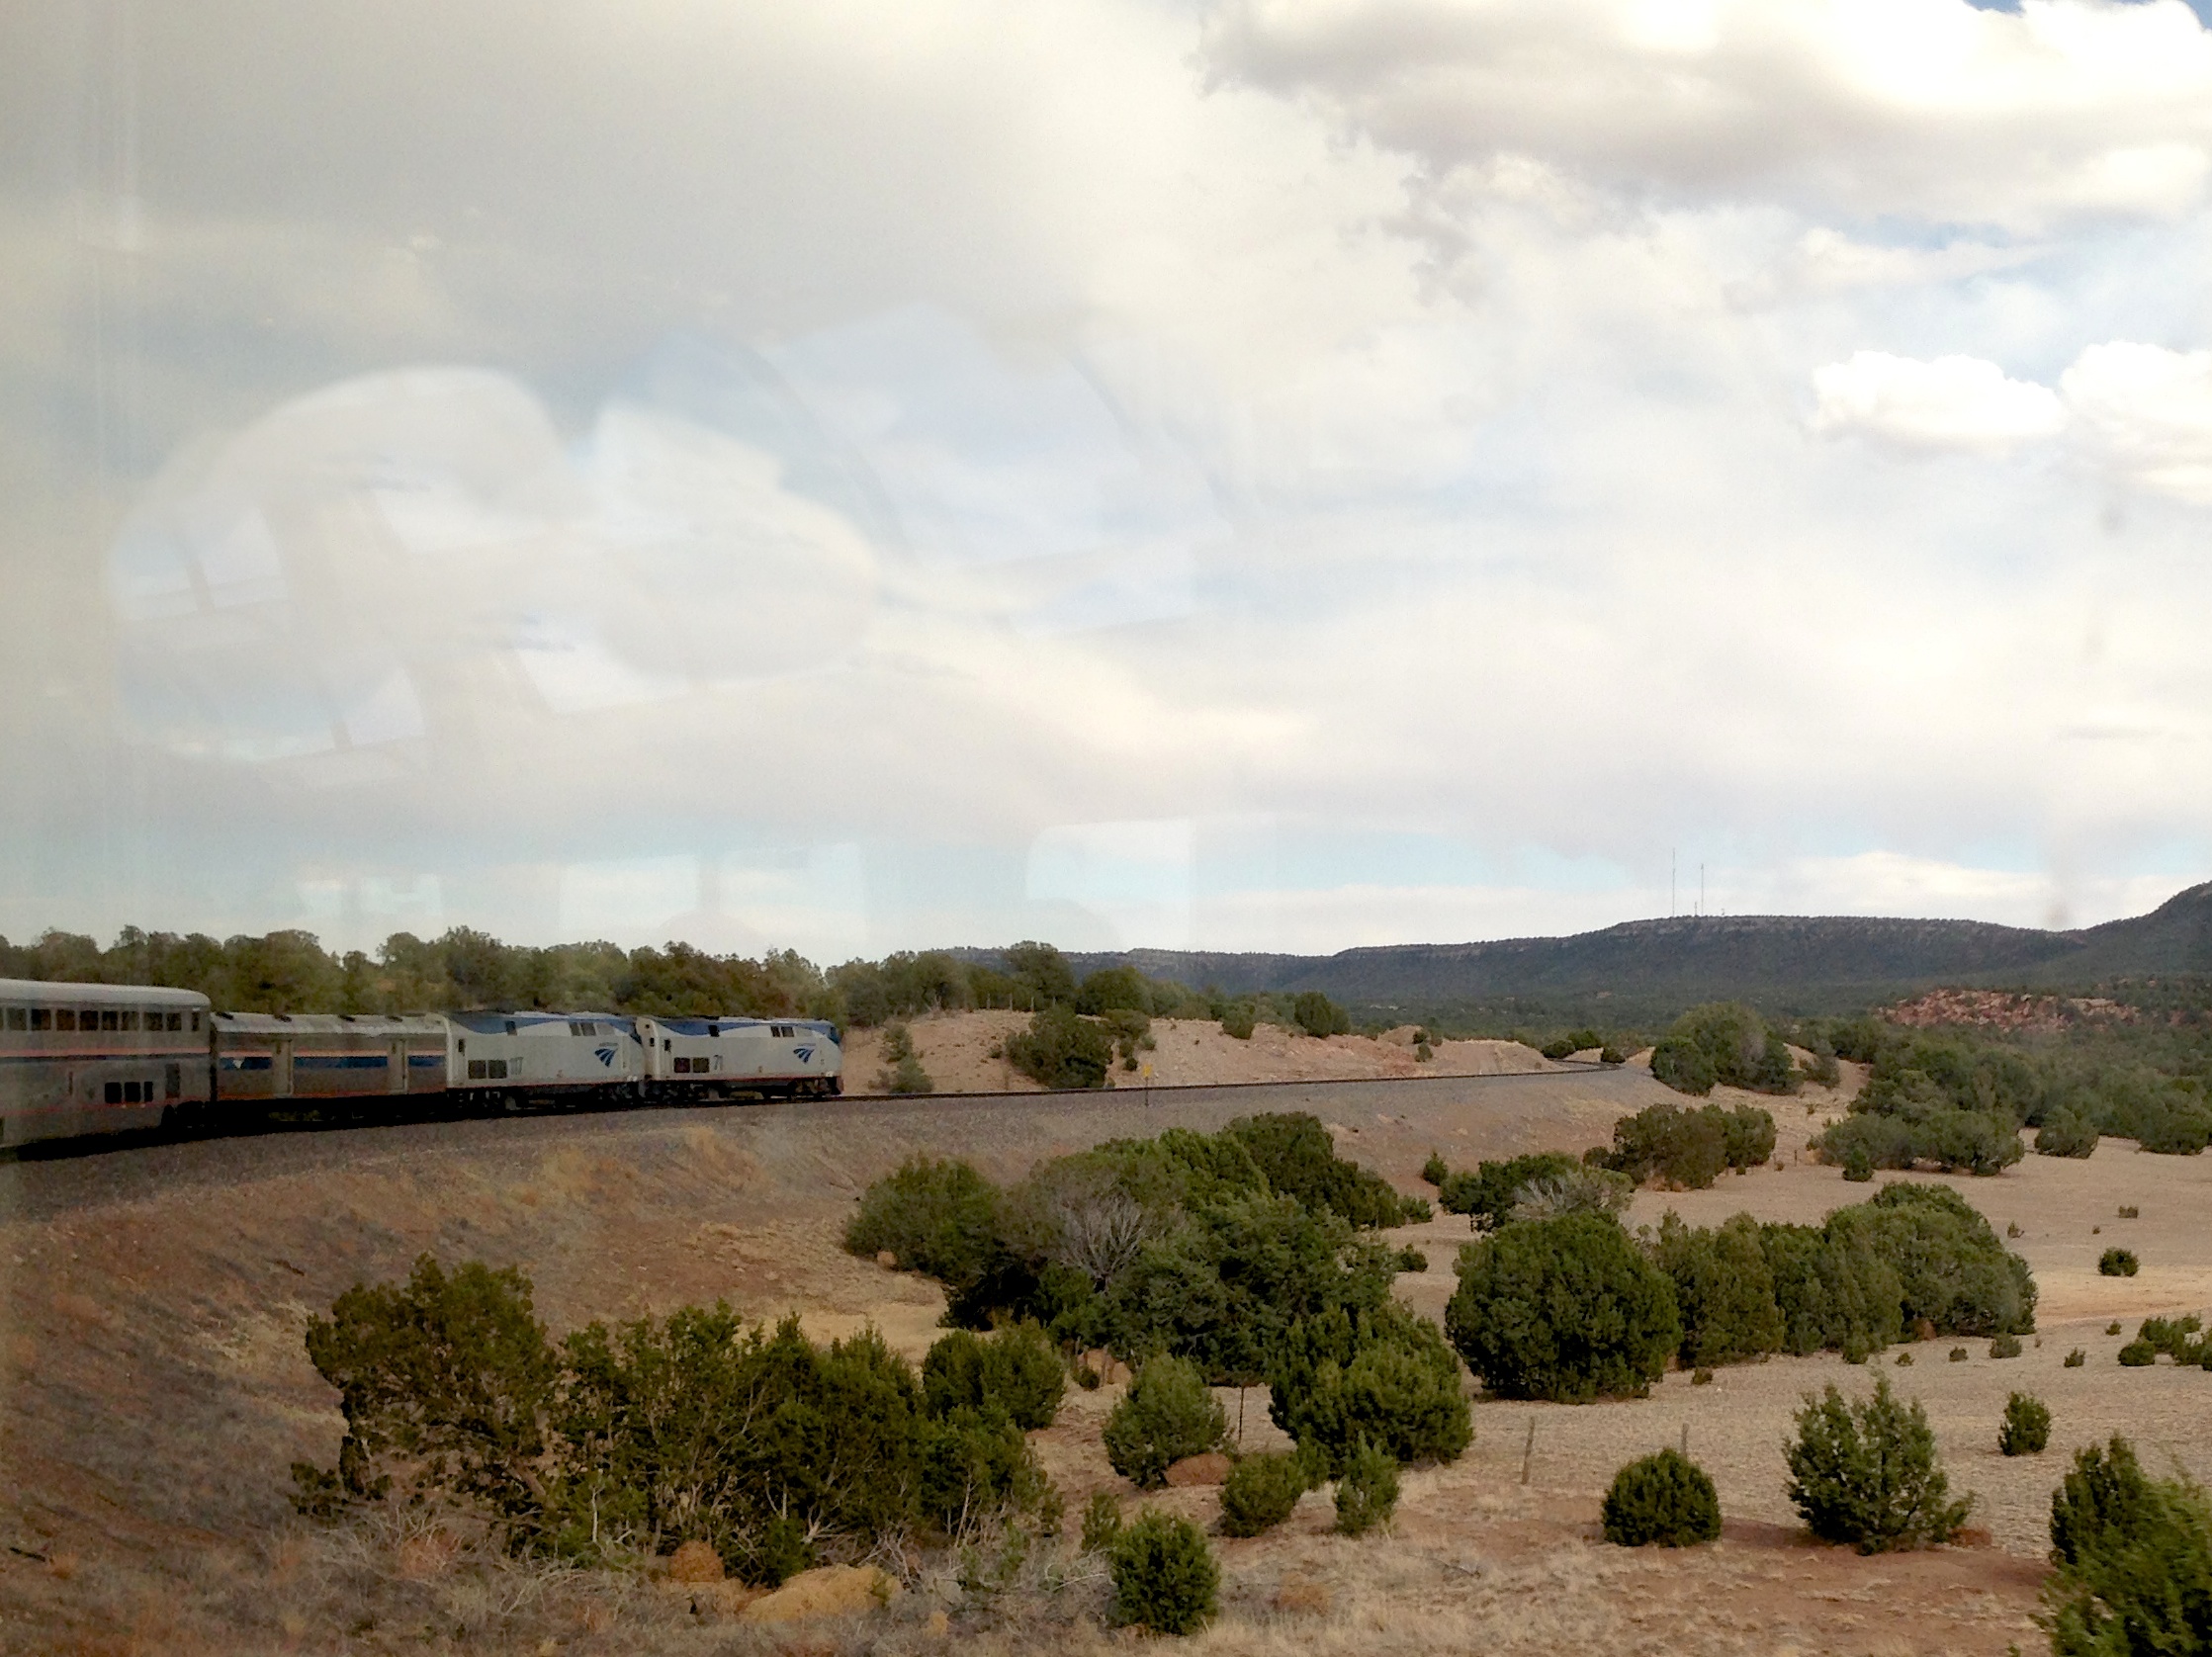
landscape, cloud, field, hill, river, soil, plain, raildog, rural area